Saya e Khuda e Zuljalal

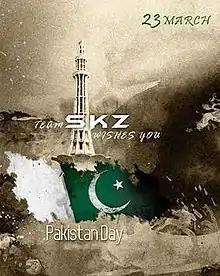

Saya e Khuda e Zuljalal (a.k.a. SKZ, meaning "Protection of Magnificent God") is a 2016 Pakistani action thriller war film which explores Pakistan's history, beginning from its Independence in 1947 up to the present day. The film is directed by Umair Fazli & produced by Jehan Films and AR Productions. The film is facilitated by Brig. Syed Mujtaba Tirmizi from the ISPR and is written by Tauseef Razaque and Inam Qureshi. The cast includes Javed Sheikh, Firdous Jamal, Moammar Rana, Rachel Gill, Sohail Sameer, Arbaaz Khan, Kamran Mujahid, Asad Malik, Rambo, Nayyar Ejaz, Shafqat Cheema, Noor Bukhari, Umar Cheema and Nimra Khan in lead roles. An earlier working title for the film was "Mission Allah-u-Akbar". The film has been supported by the Inter-Services Public Relations (ISPR) and Pakistan Air Force.